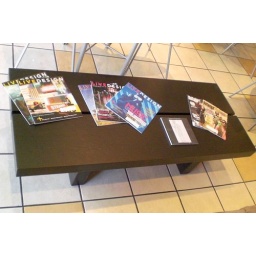
My book of figure drawings on coffee table at the Percolator Cafe for public viewing, in downtown El Paso